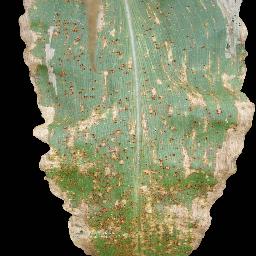
Label: Corn___Common_rust